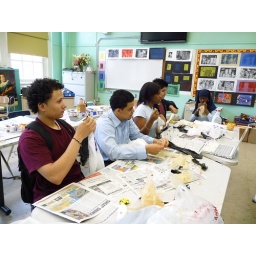
Making plant containers from plastic bags by weaving.